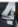
Number: 4